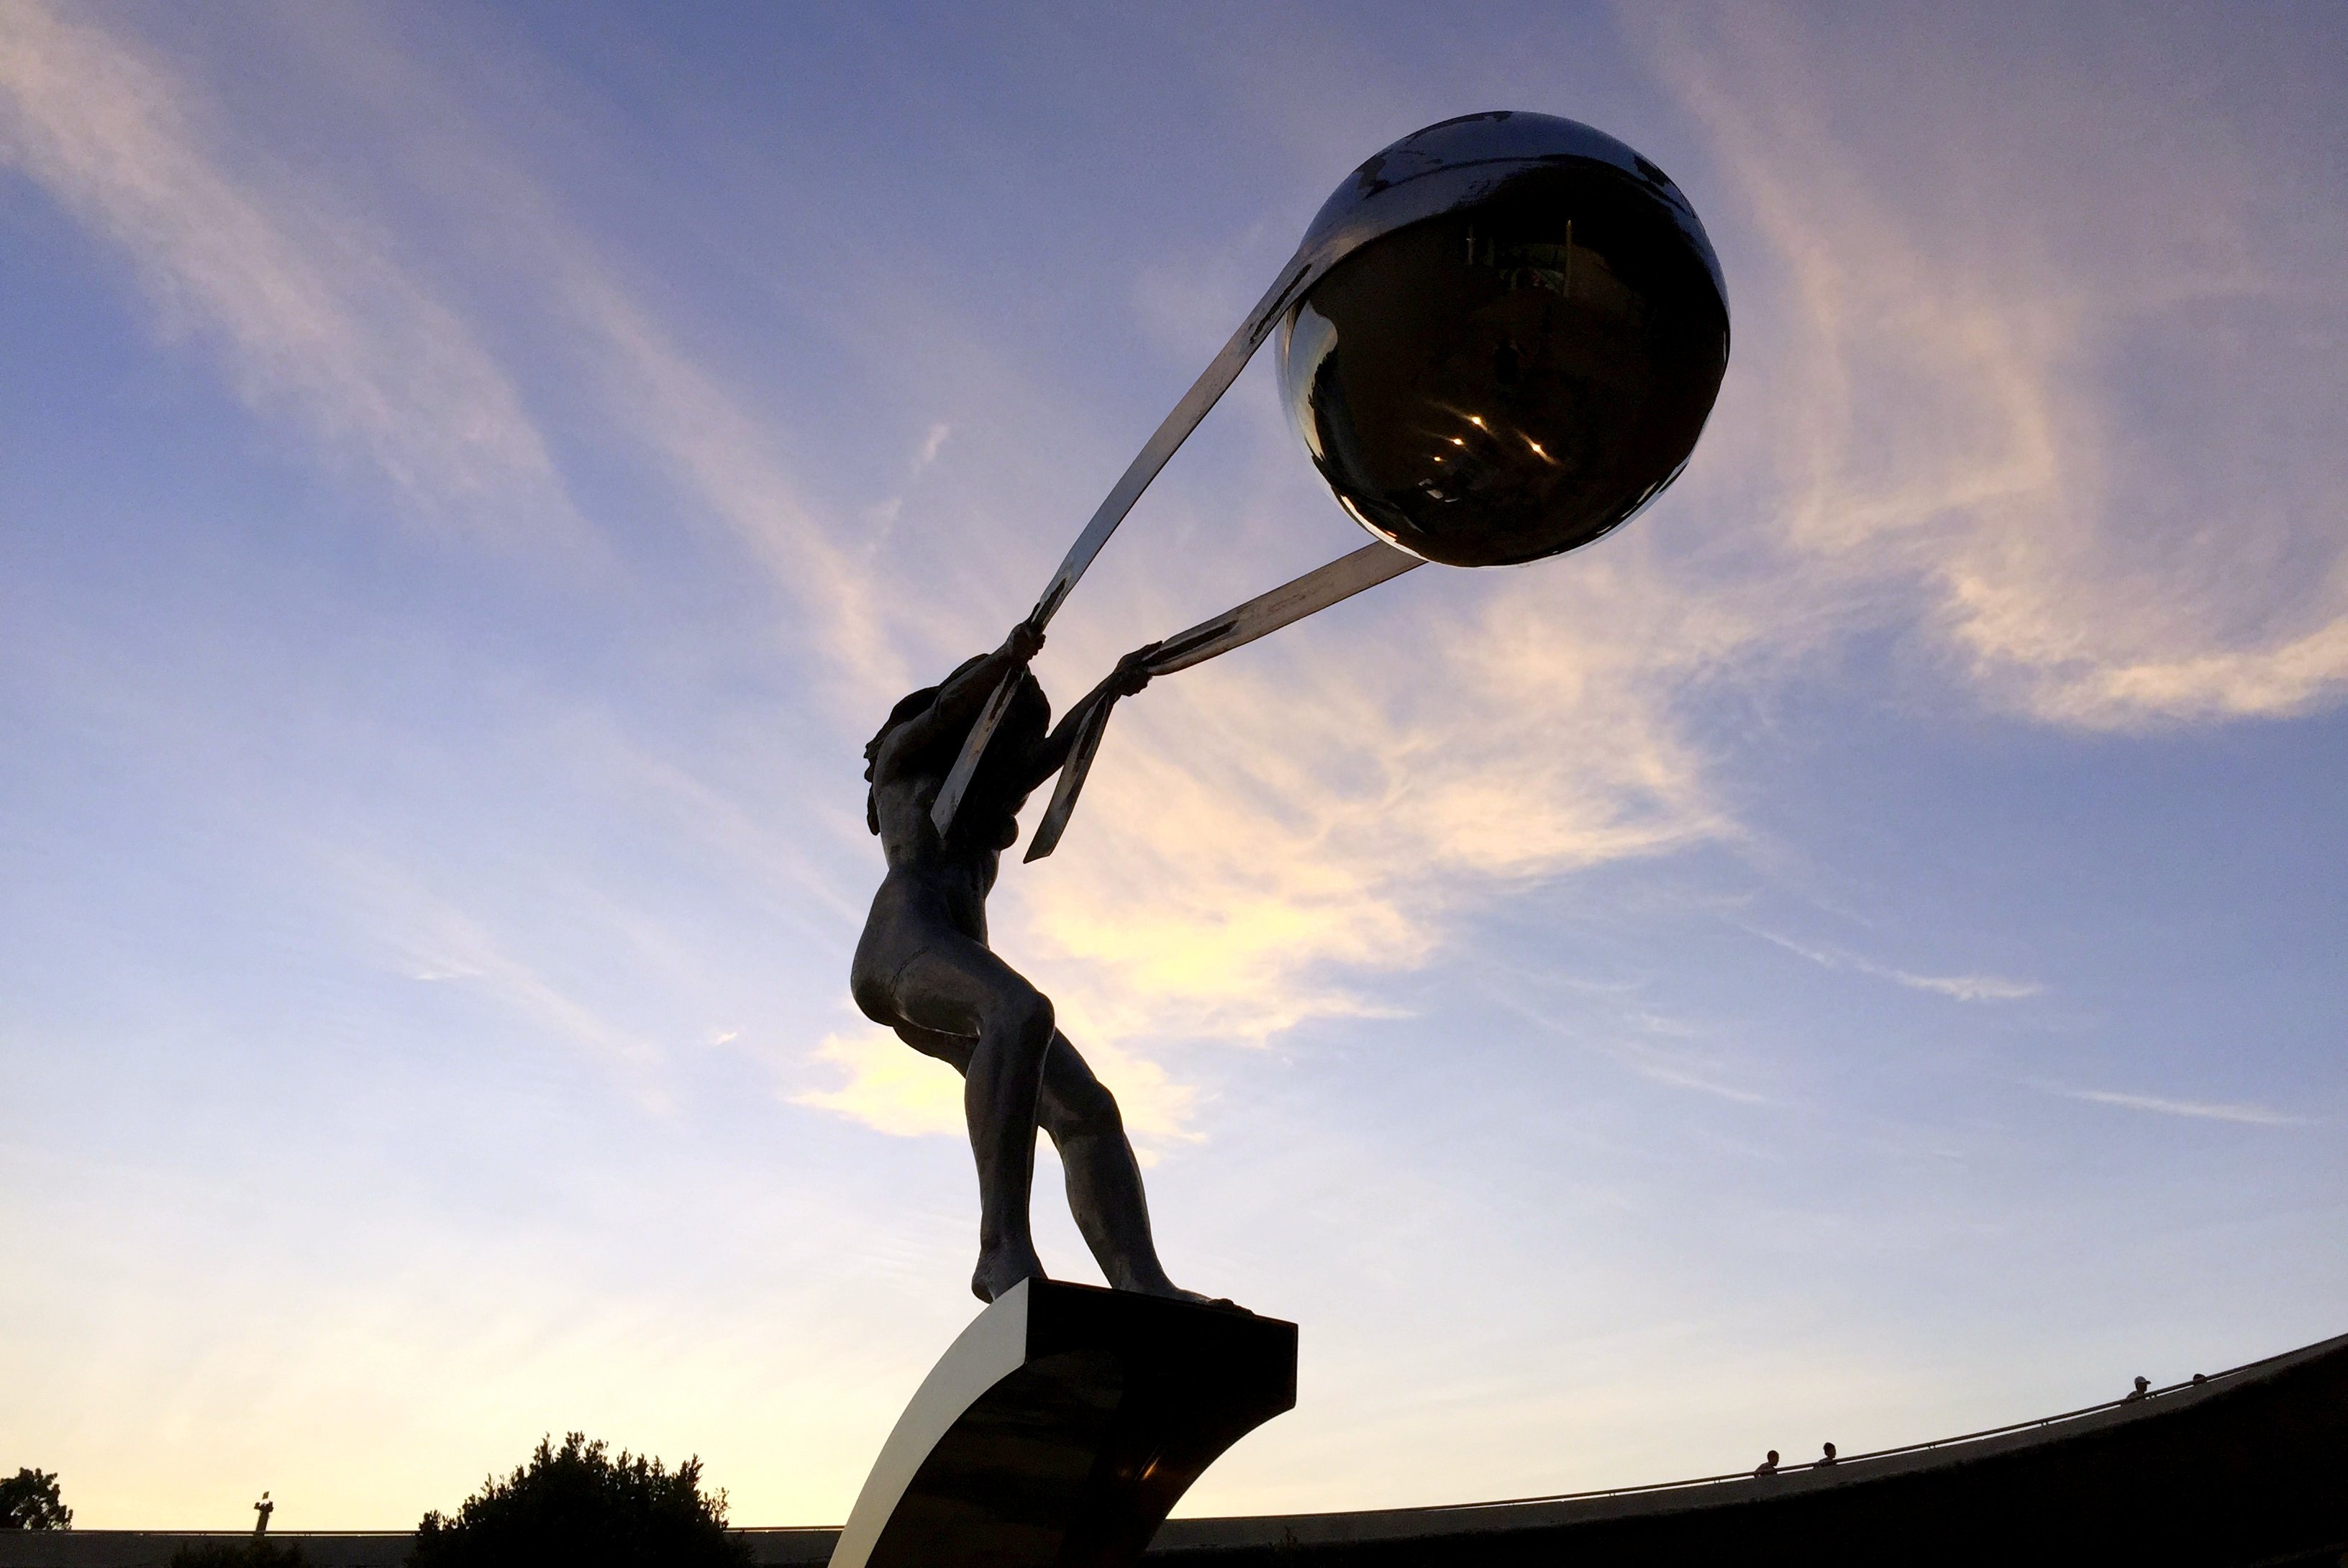
silhouette, sky, woman, monument, cityscape, vacation, tourist, travel, dusk, female, statue, holiday, bay, asia, landmark, blue, marina, street light, waterfront, extreme sport, trip, lighting, globe, south, international, clouds, sports, singapore, east, world travel, atmosphere of earth